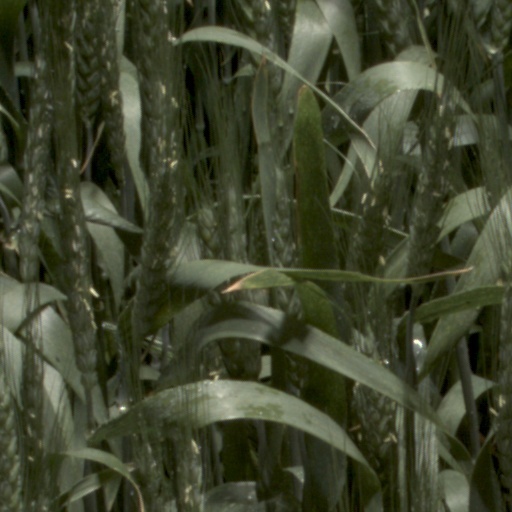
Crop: wheat